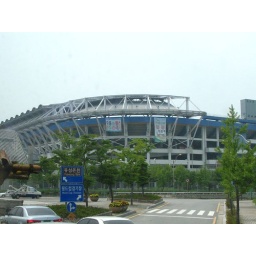
No post-processing or cropping available in Korea! Taken from the bus window on the way to Happy City